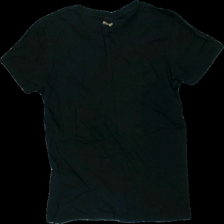
View: back
Type: T-shirt
Category: Men
Brand: Boss, Hugo Boss
Colors: Black, Beige
Material: 100% cotton
Pattern: Logo print
Cut: Regular
Size: S
Season: All
Damage location: top center
Damage 2 location: middle right
Price range: 50-100
Recommended usage: Reuse
Description: svart t-shirt med logga fram, luddig